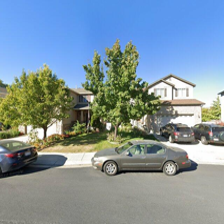
Label: streetView